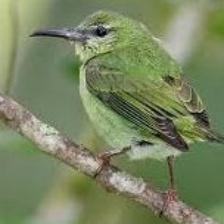
Species: RED LEGGED HONEYCREEPER
Scientific name: CYANERPES CYANEUS